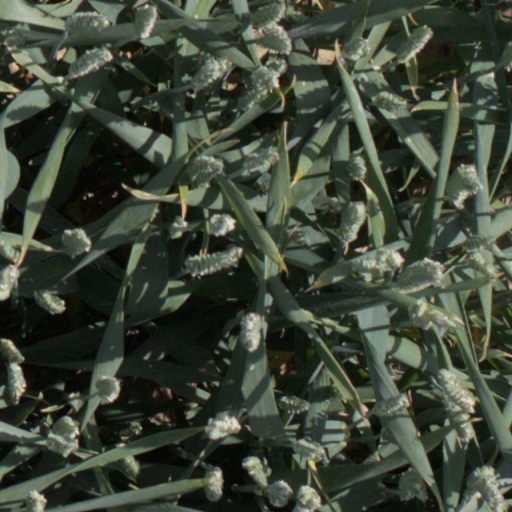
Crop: wheat